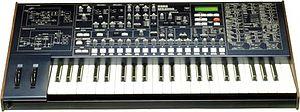
Le MS2000 est un synthétiseur numérique à modélisation analogique avec vocoder produit par le constructeur japonais Korg entre 2000 et 2004. Le modèle a été décliné en 2003 avec le MS2000B. Les MS2000R et MS2000BR sont les versions rack respectives de ces deux modèles.